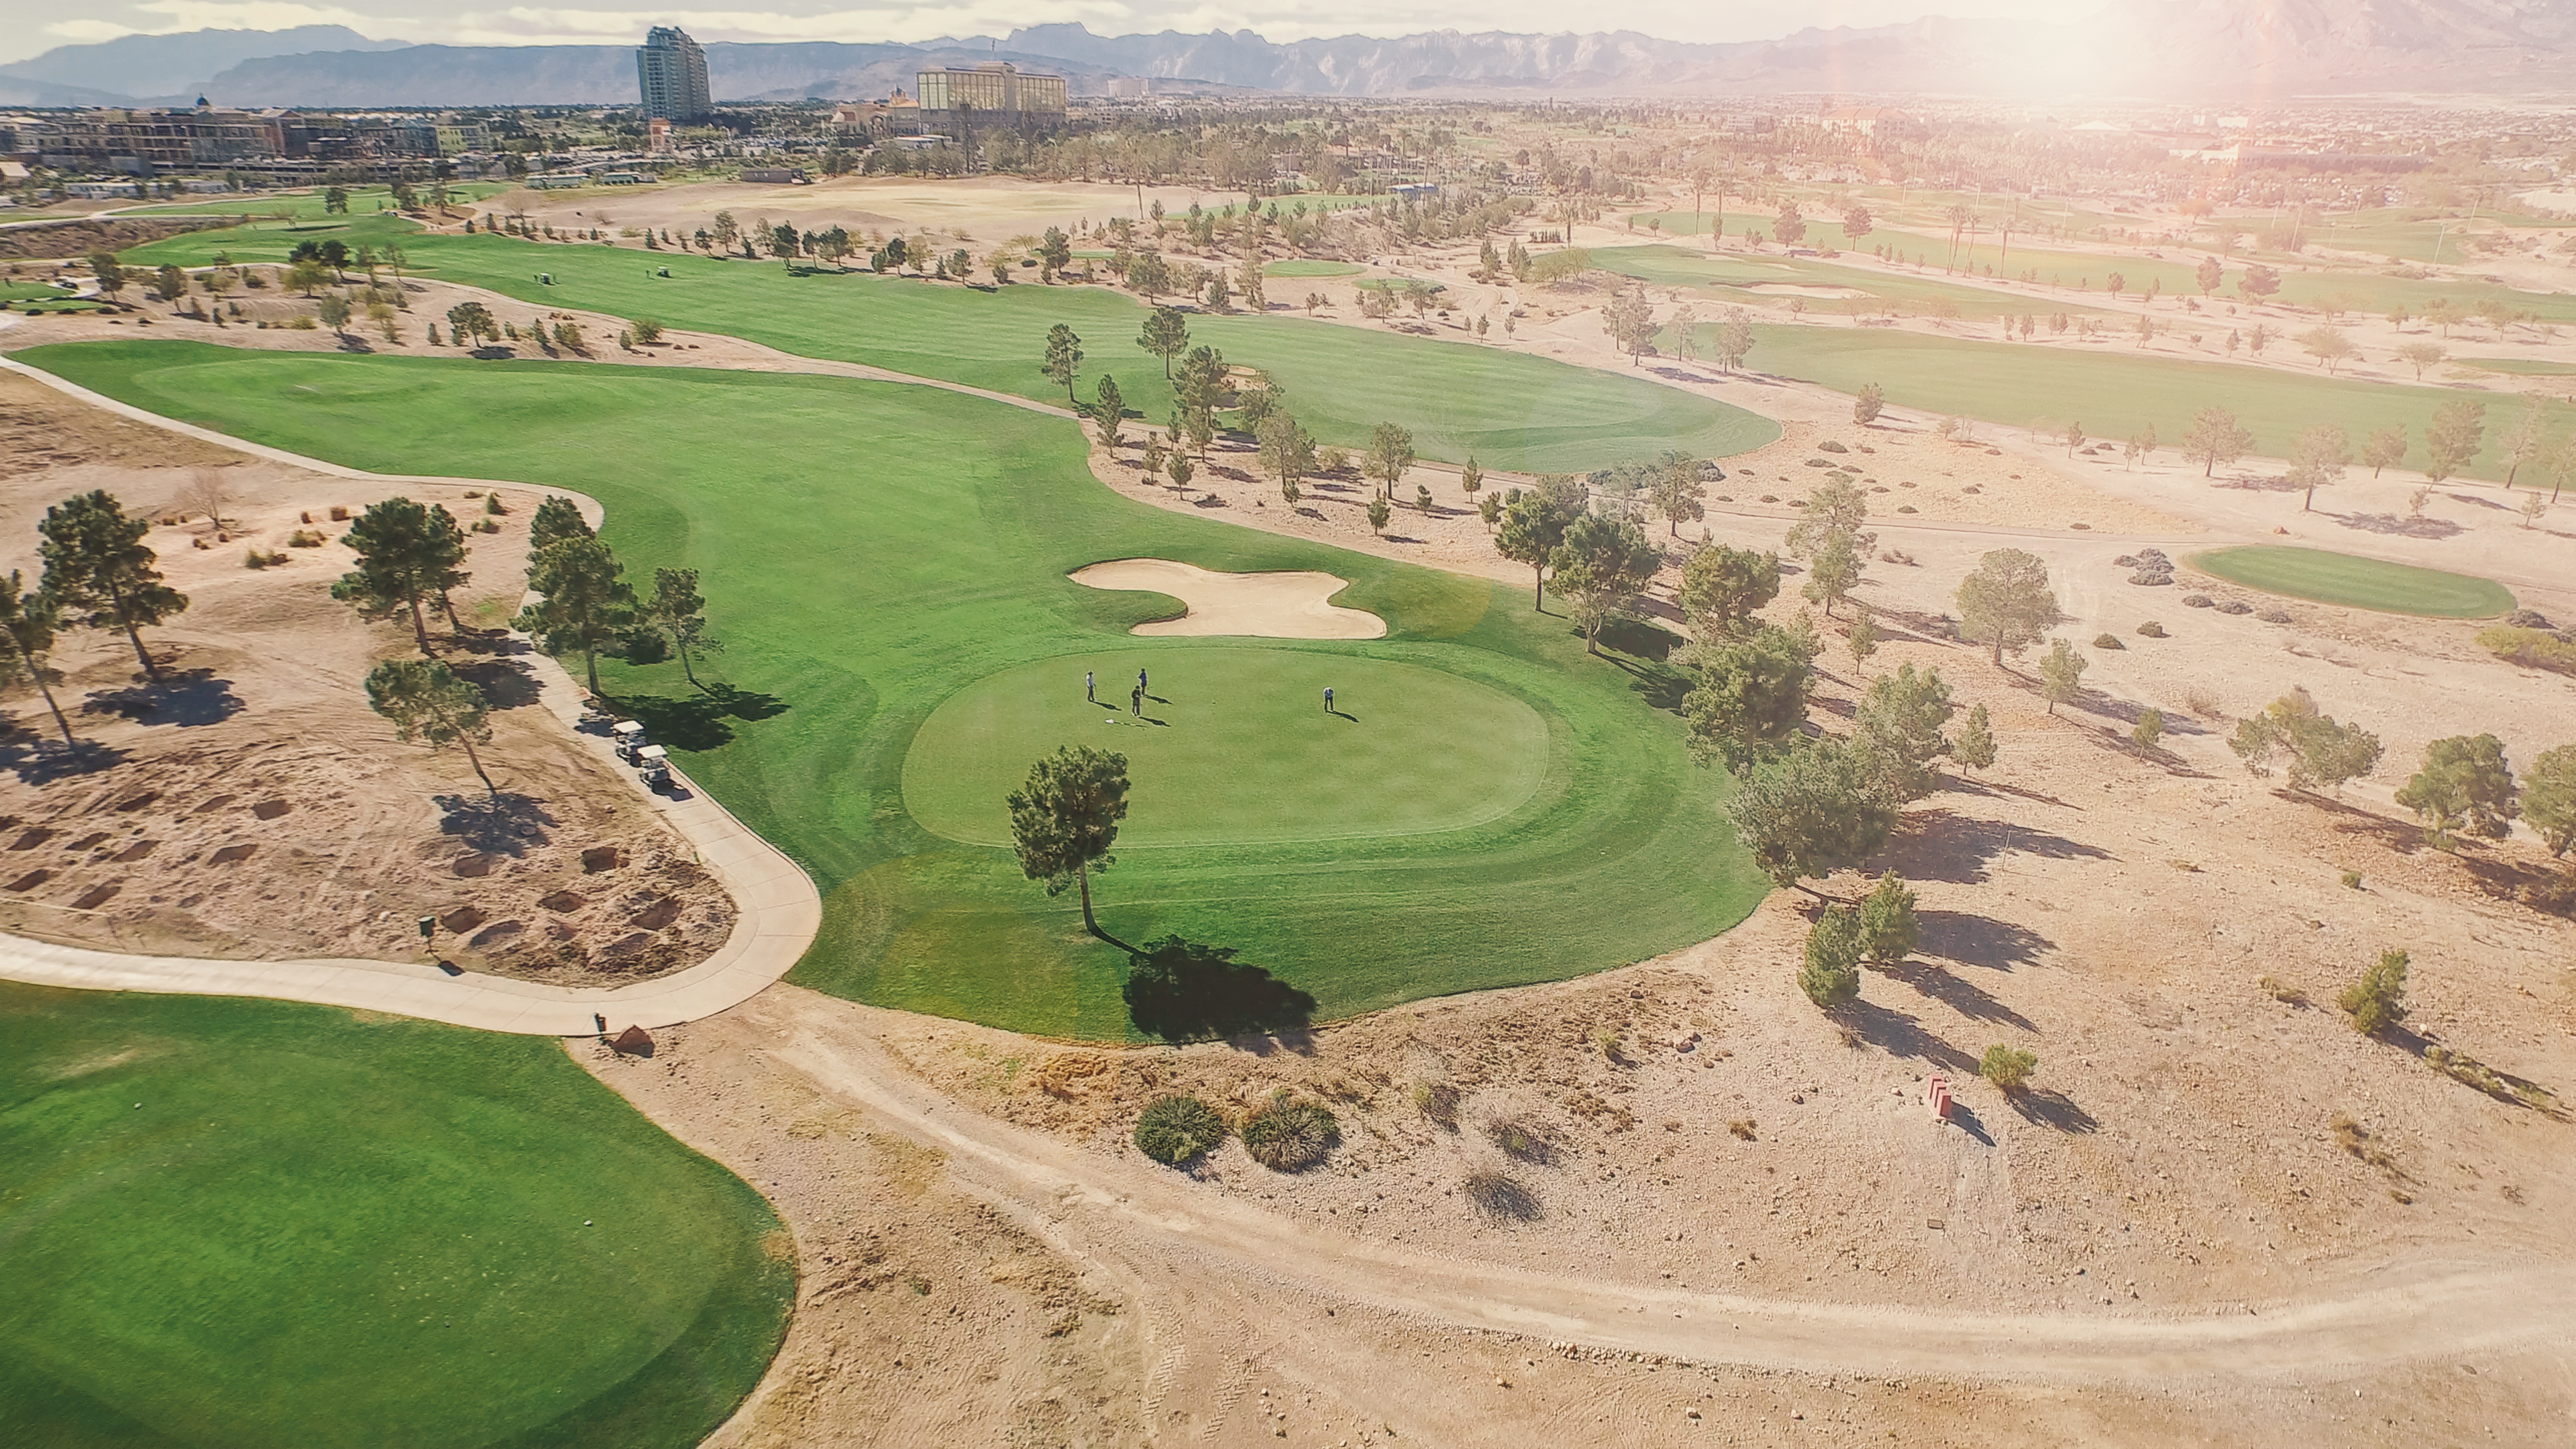
sport venue, land lot, grass, aerial photography, golf course, plain, photography, landscape, soil, bird's eye view, recreation, grassland, sand